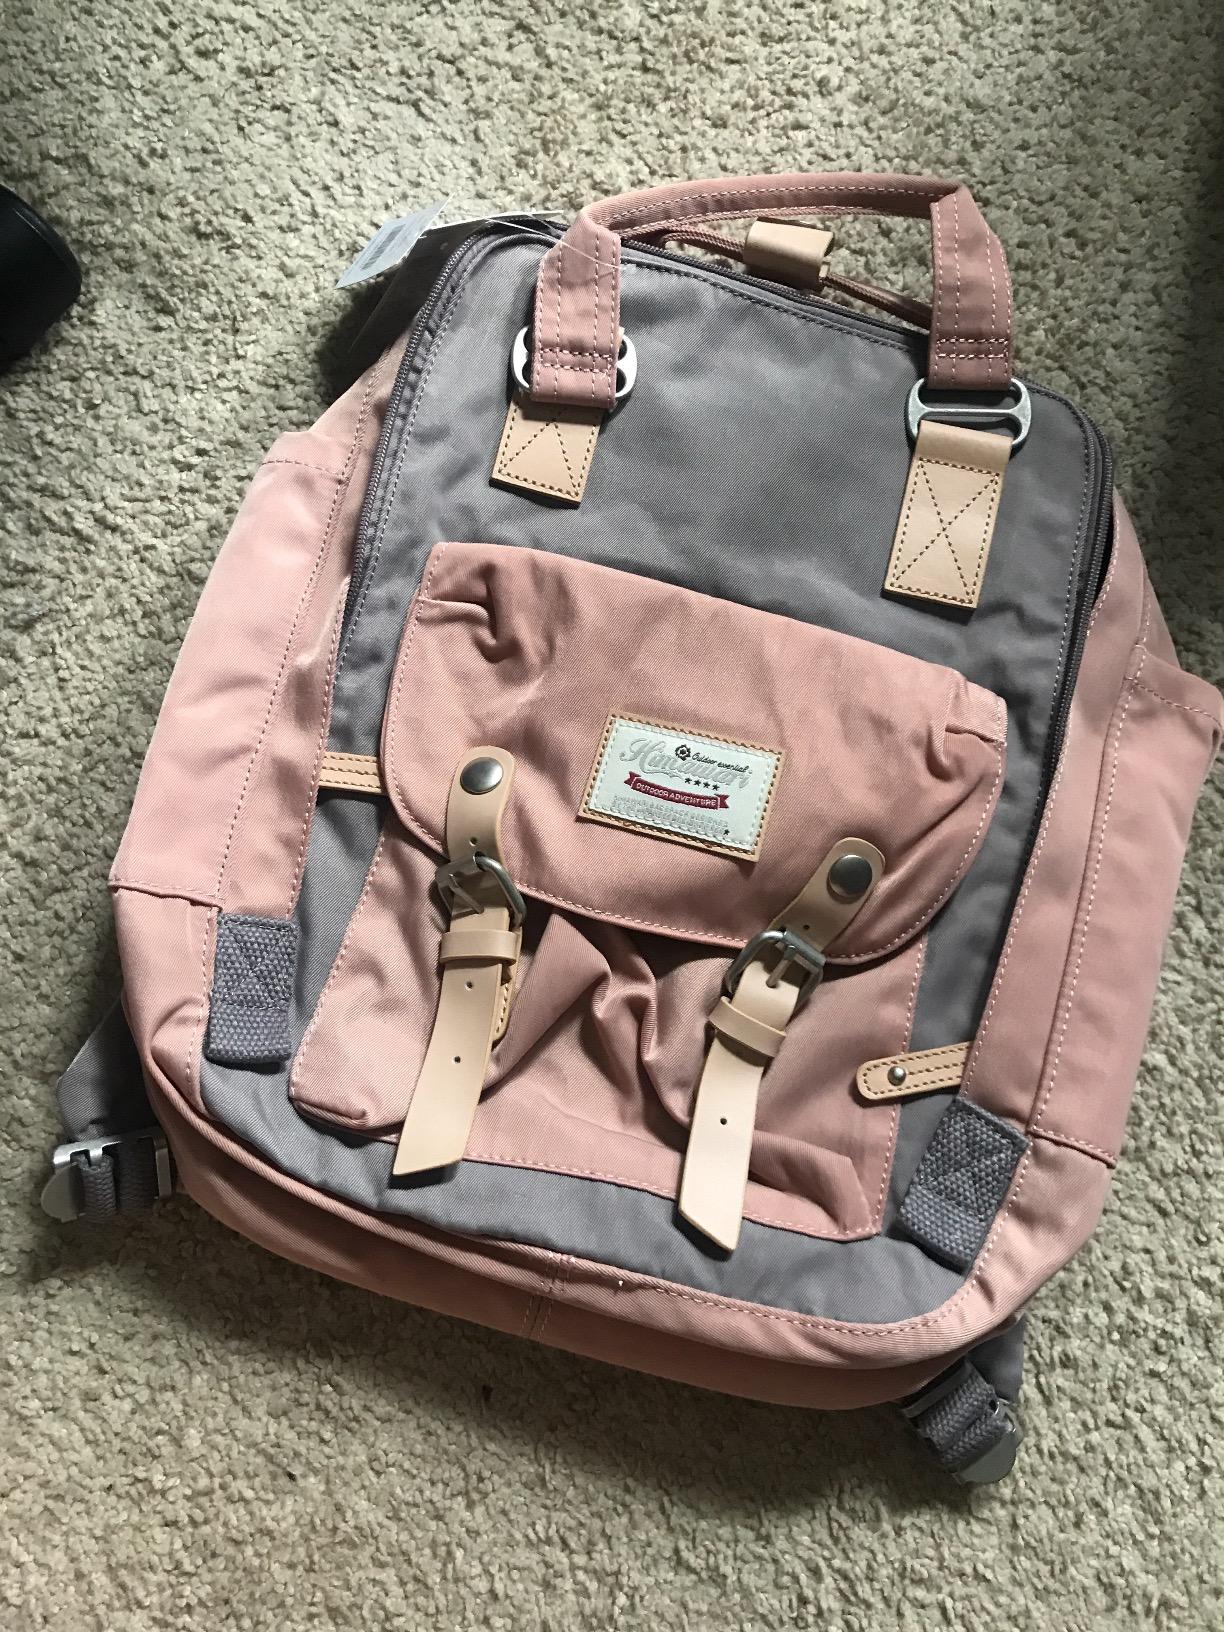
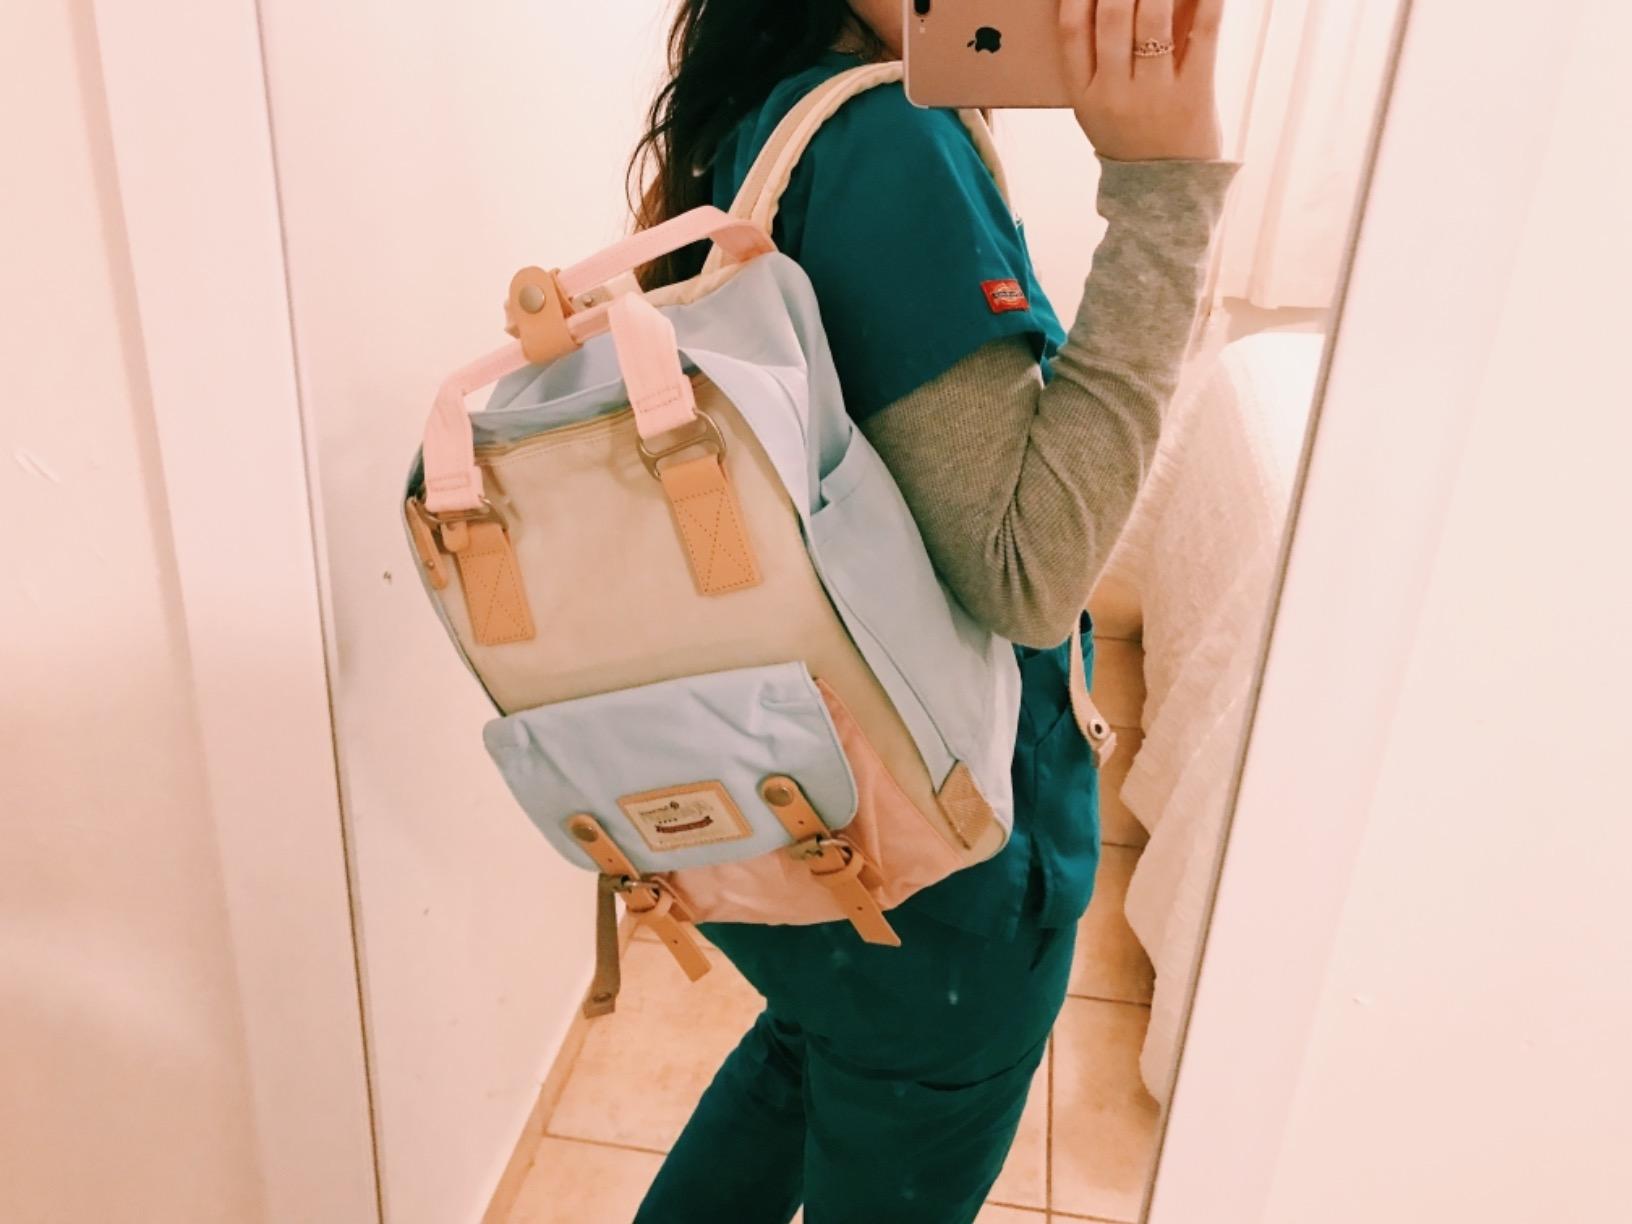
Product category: bag
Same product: no